Moonraker (novel)

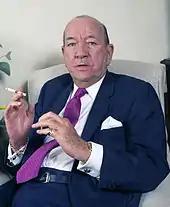
Noël Coward considered "Moonraker" the best of the first three Bond novels.

Parker describes the novel as "a hymn to England", and highlights Fleming's description of the white cliffs of Dover and the heart of London as evidence. Even the German Krebs is moved by the sight of the Kent countryside in a country he hates. The novel places England—and particularly London and Kent—in the front line of the cold war, and the threat to the location further emphasises its importance. Bennett and Woollacott consider that "Moonraker" defines the strengths and virtues of England and Englishness as being the "quiet and orderly background of English institutions", which are threatened by the disturbance Drax brings.